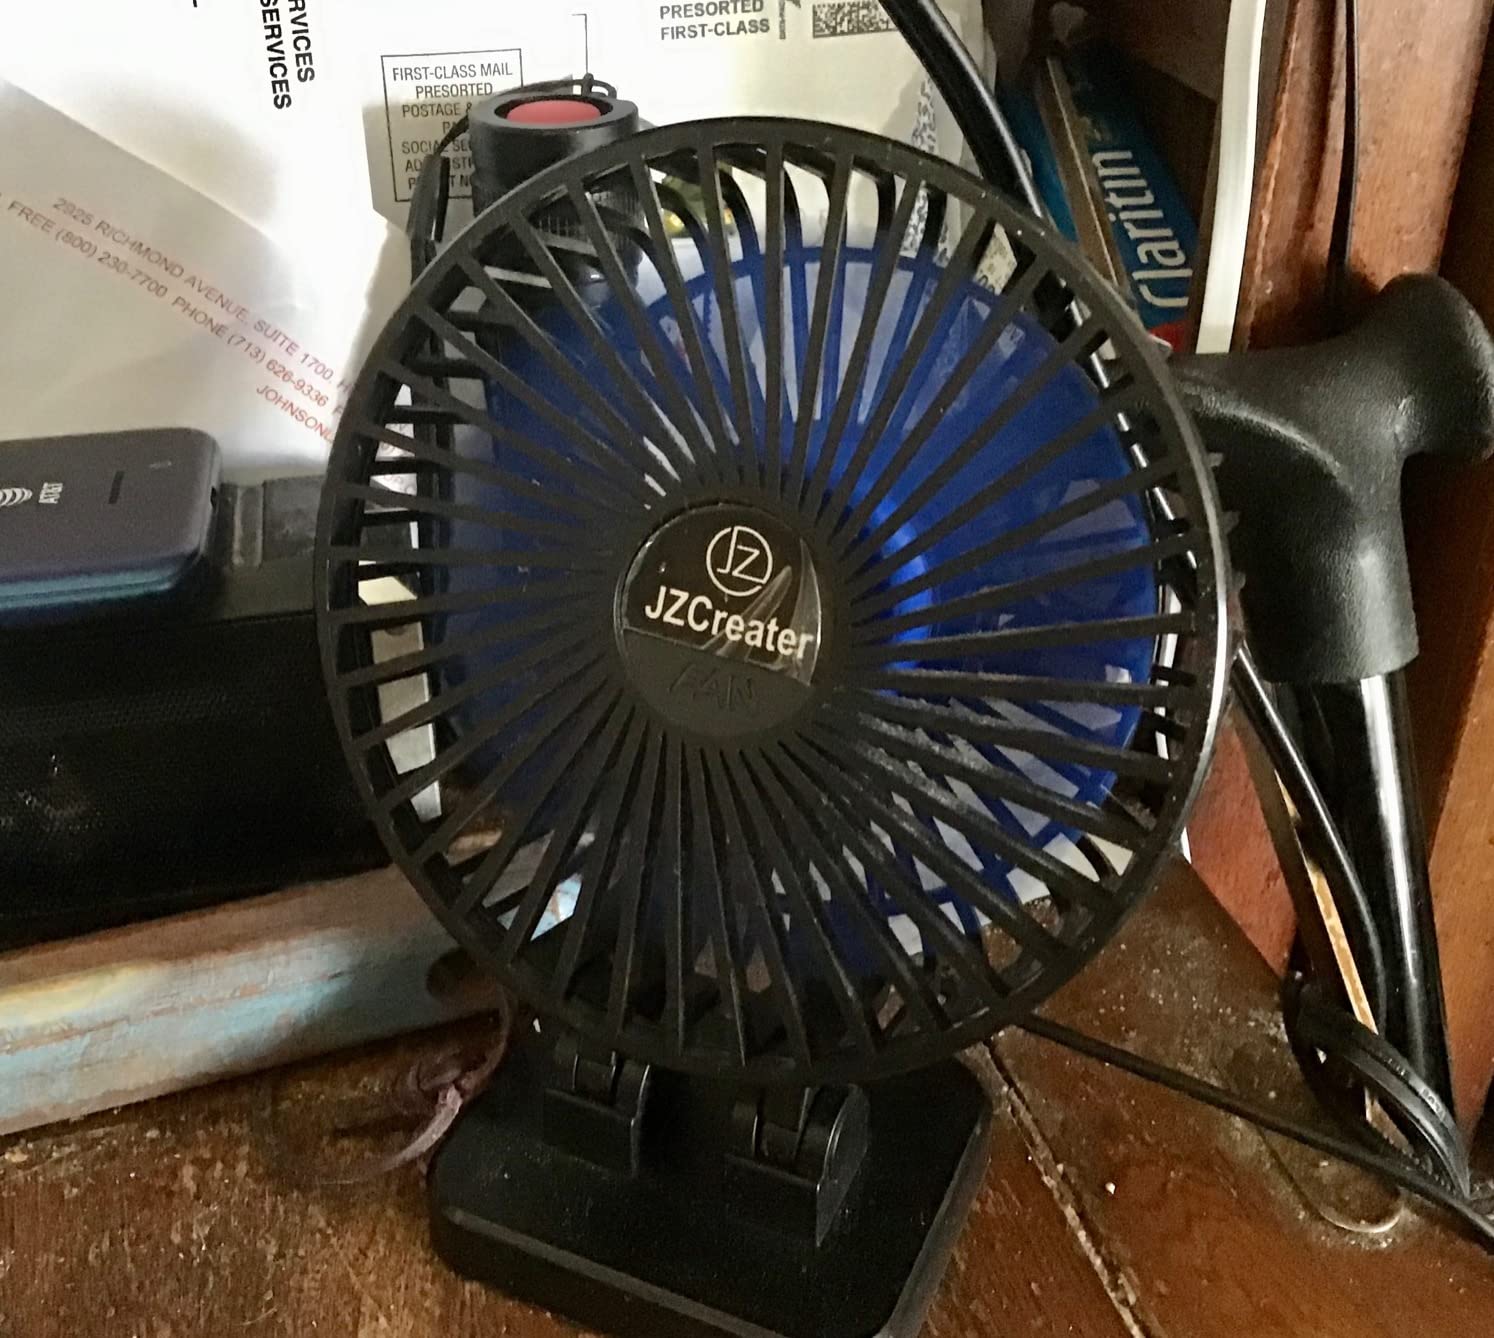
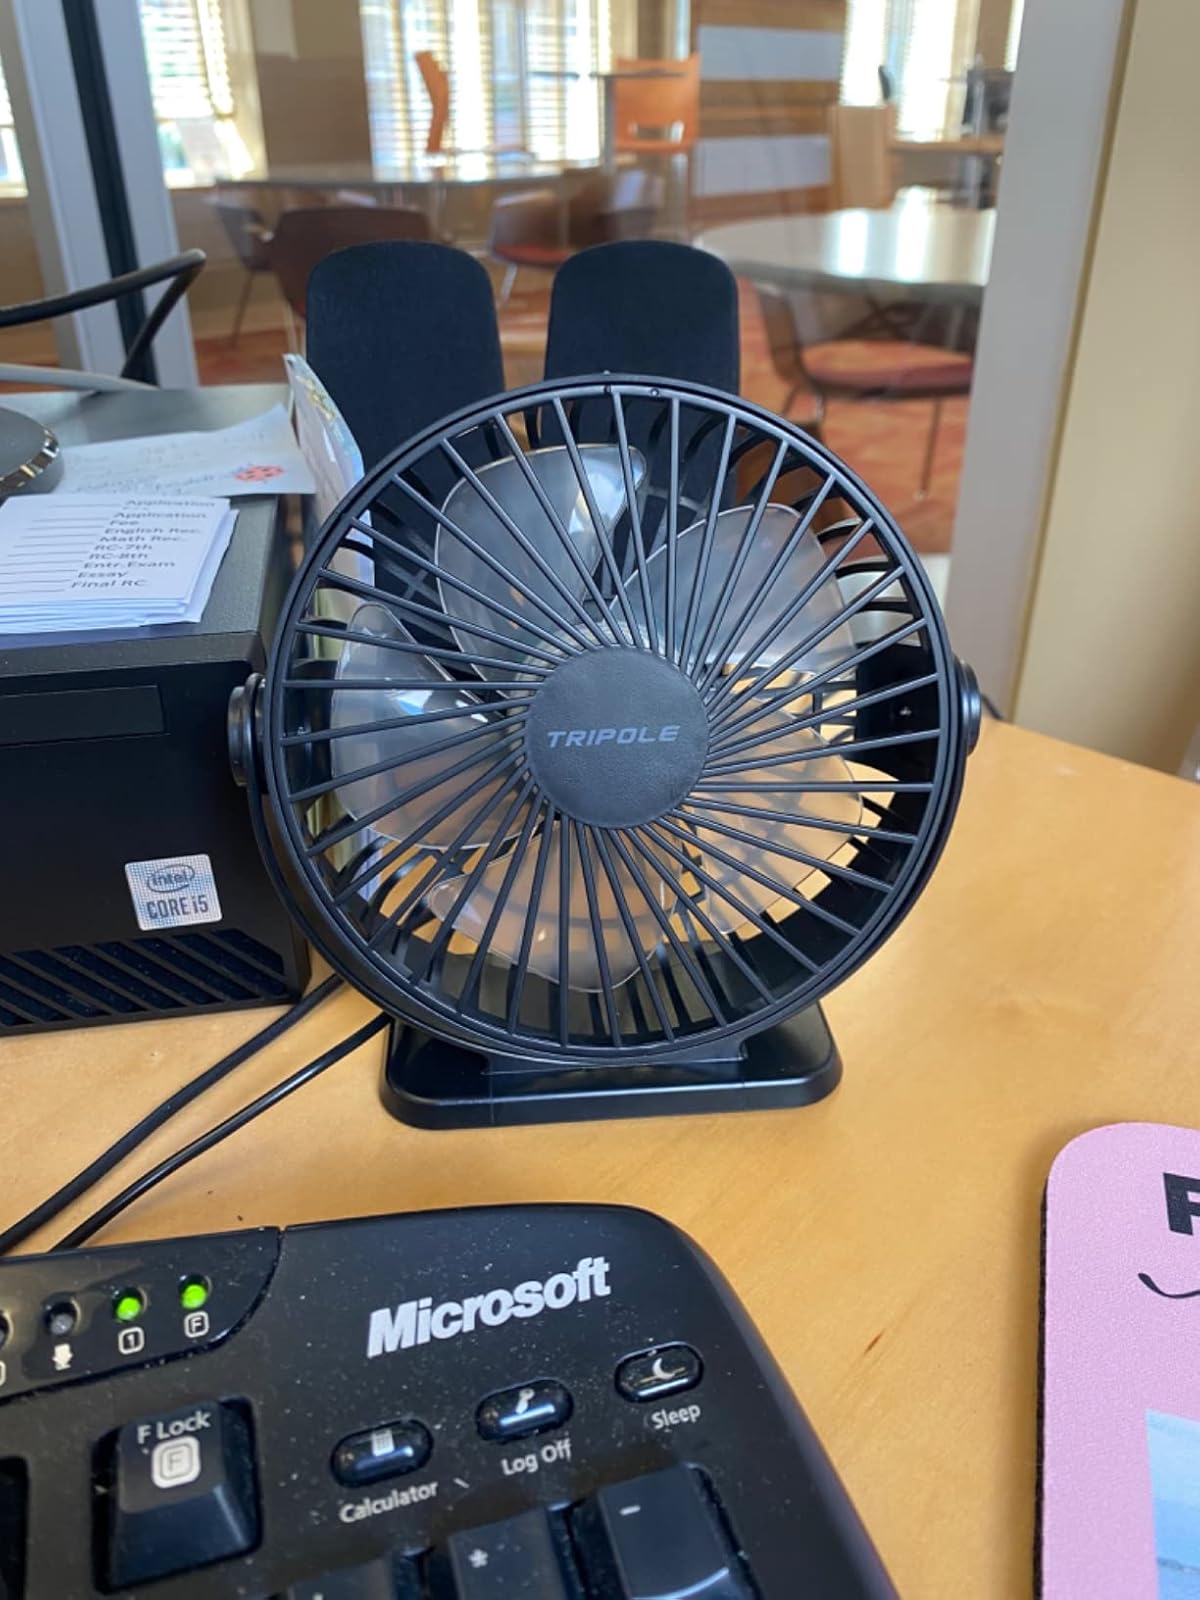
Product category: fan
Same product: no